The Painter and the Thief

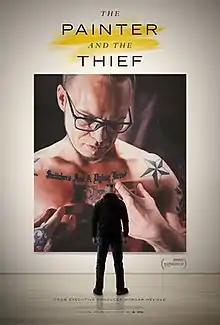
Official poster

The Painter and the Thief is a 2020 Norwegian documentary film directed by Benjamin Ree.